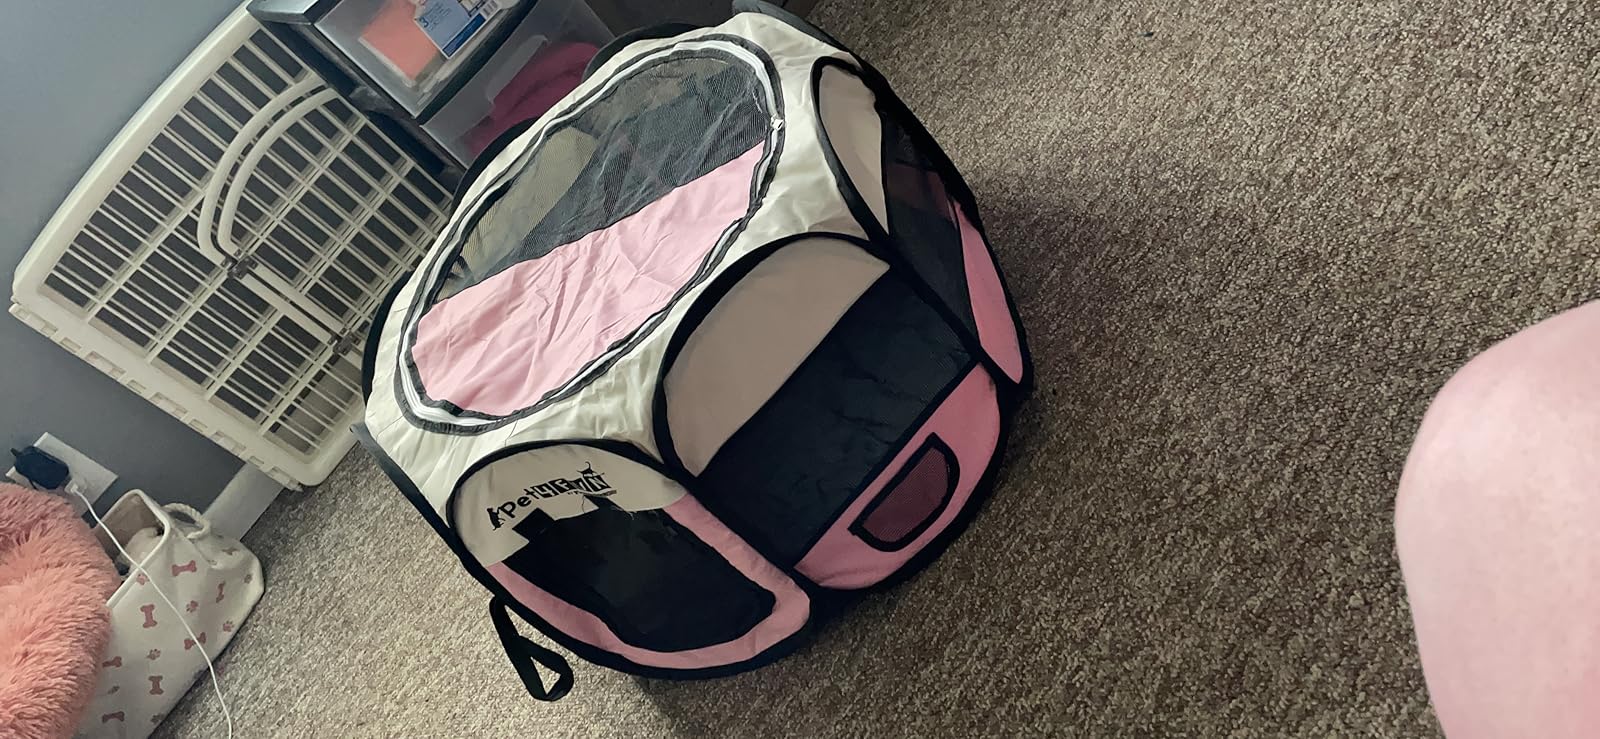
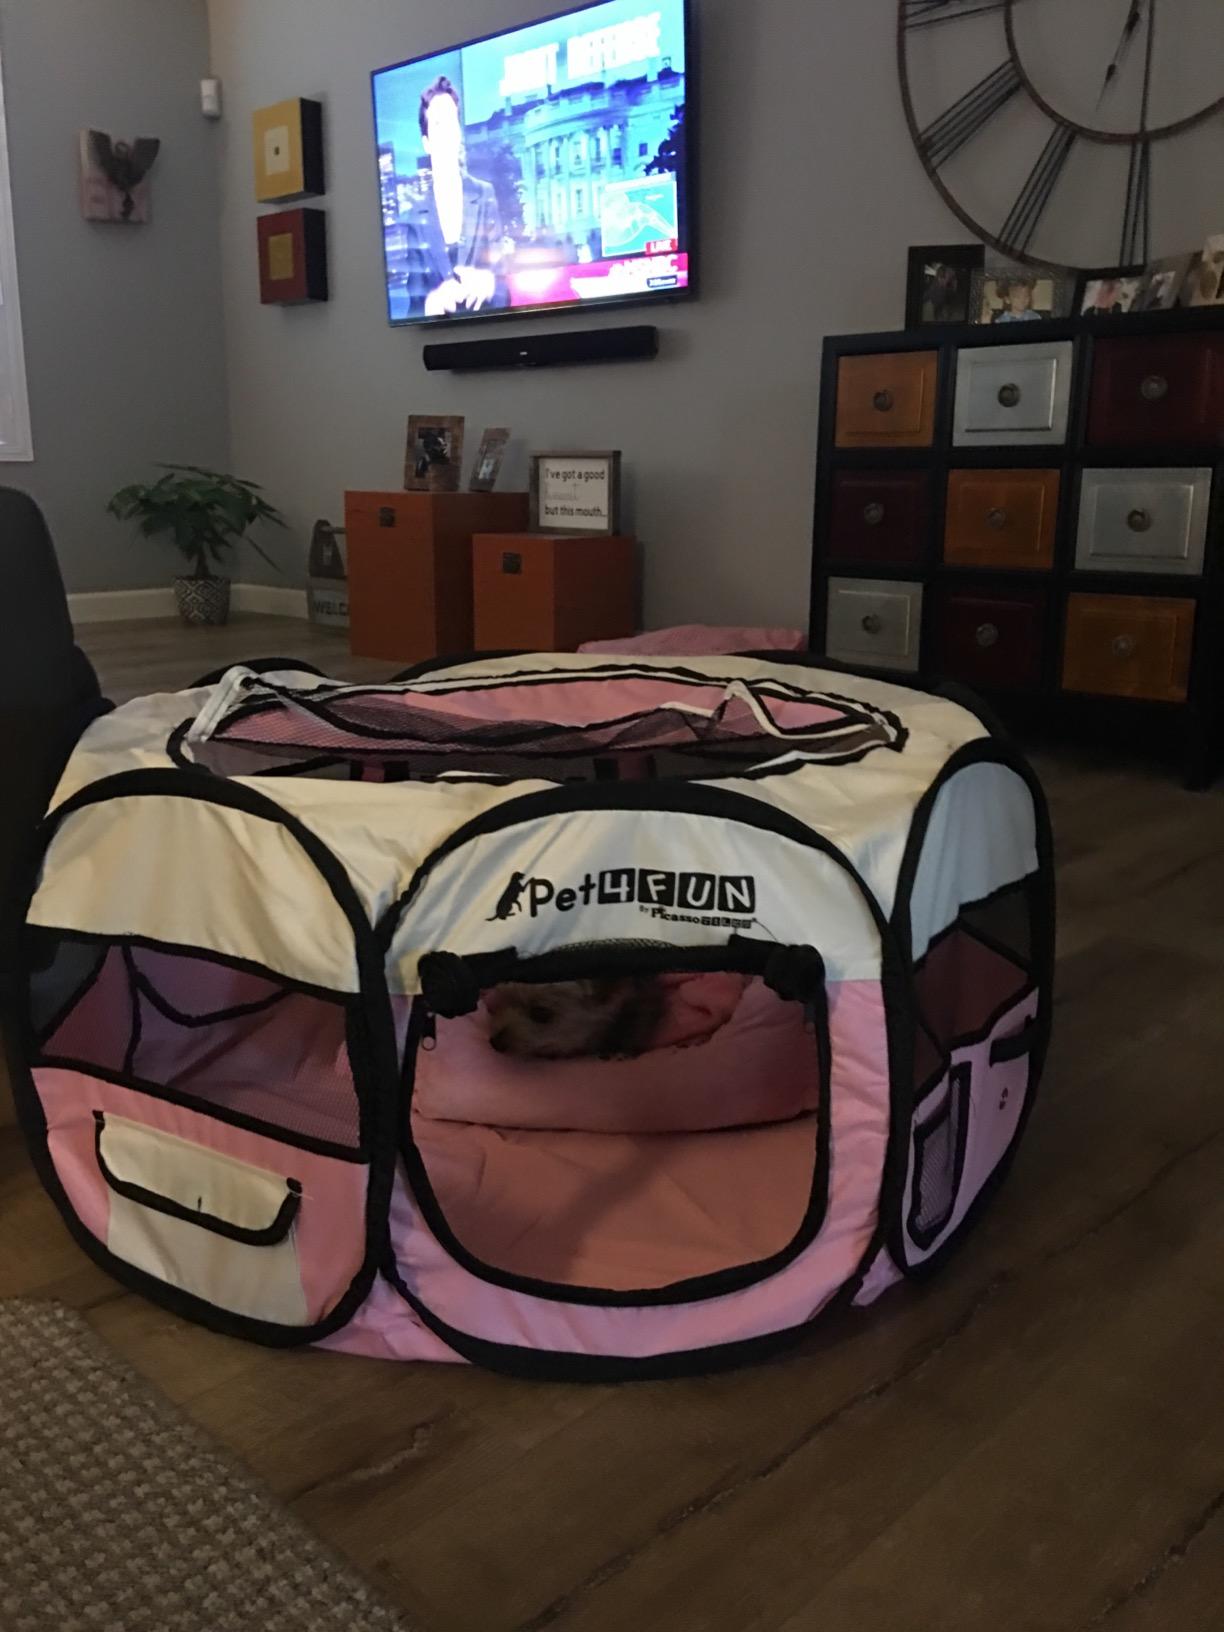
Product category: items_kennel
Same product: yes